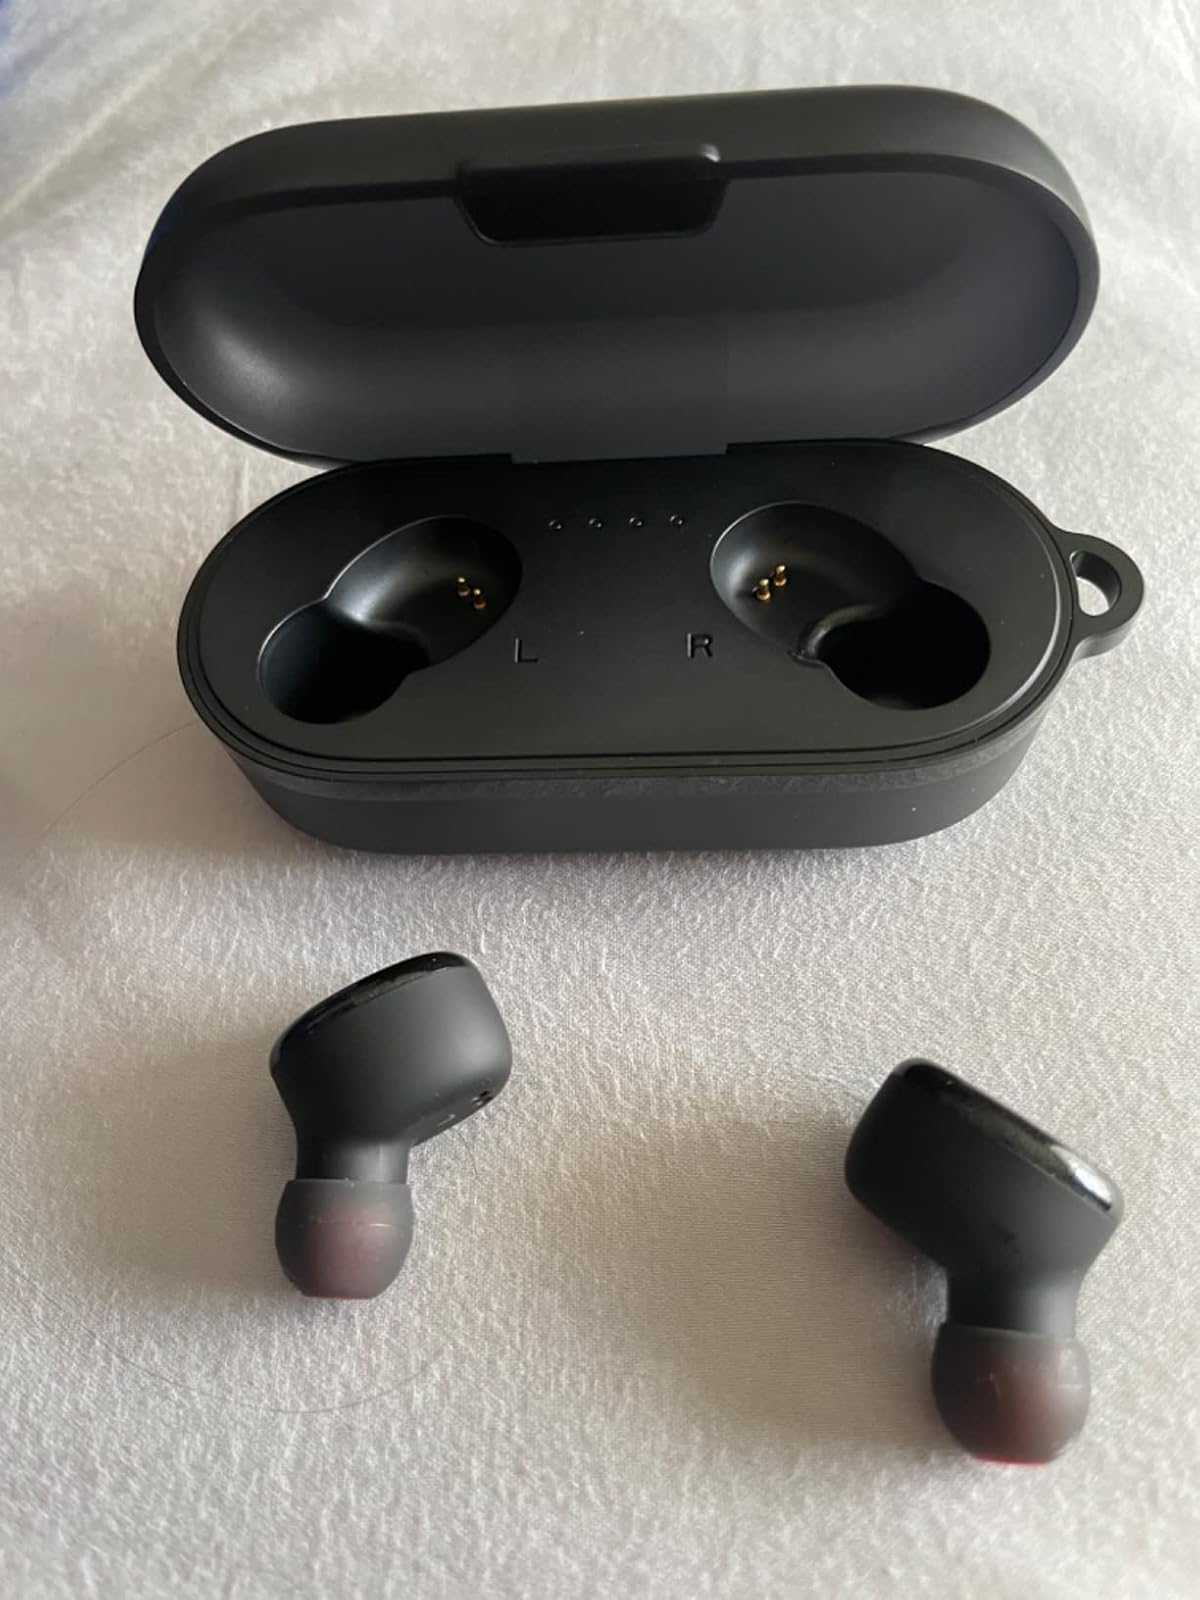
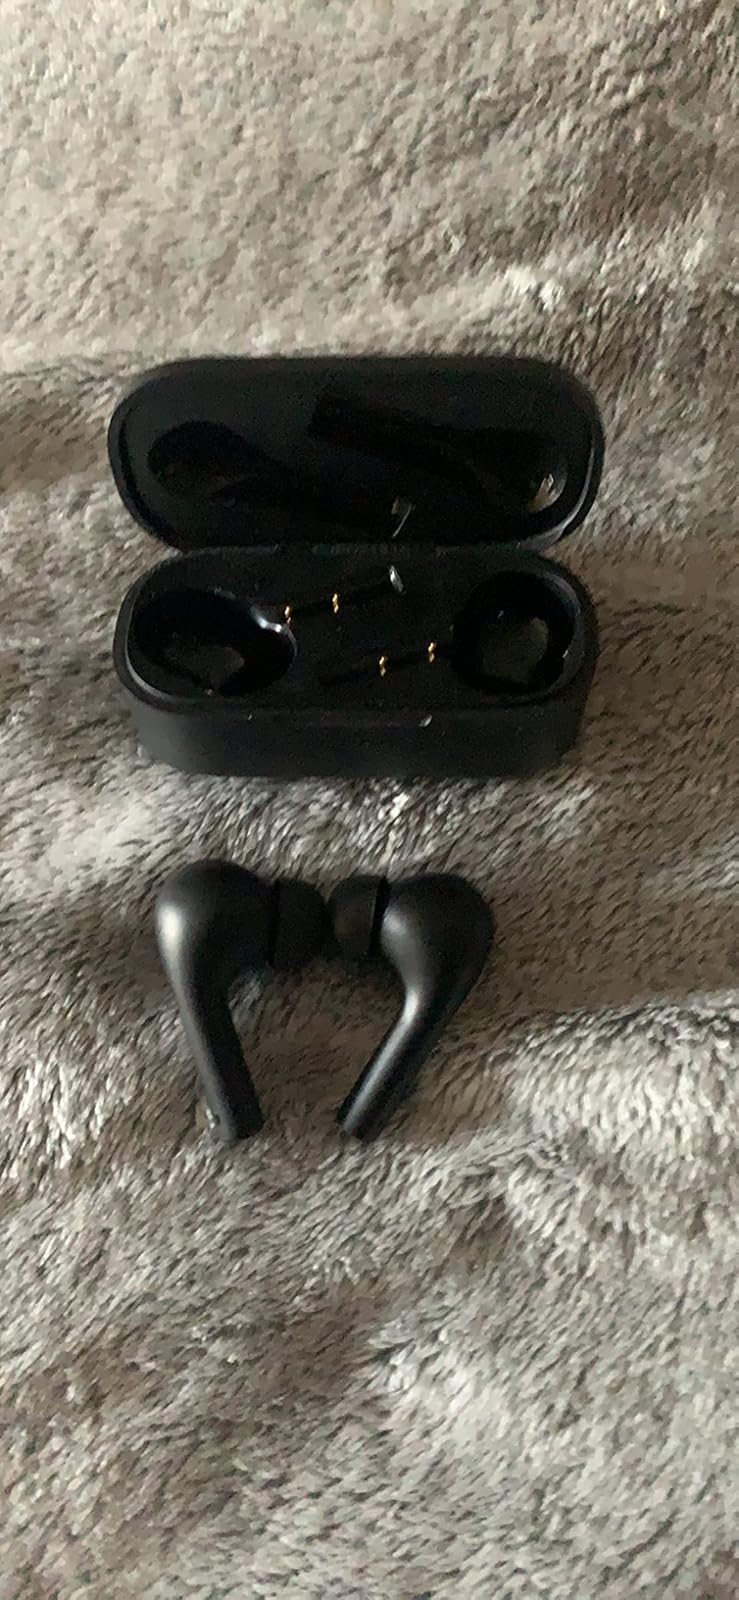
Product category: earbuds
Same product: no